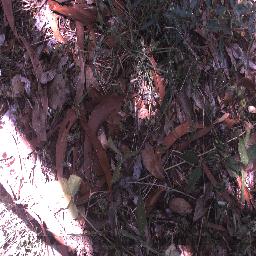
Label: negative